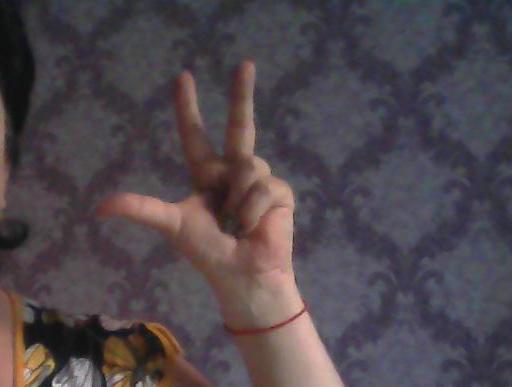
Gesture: three2